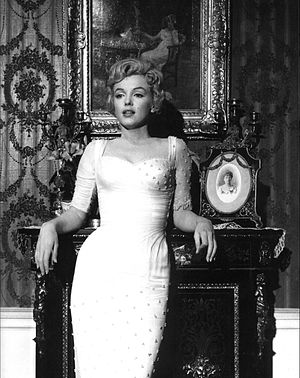
1962 / Dødsfald / August
Marilyn Monroe
Konge i Danmark: Frederik 9. 1947-1972